Guru Geethaya

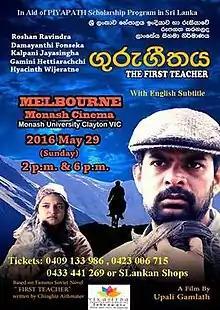
Theatrical Poster in Australian Film Premiere

Guru Geethaya is a 2015 Sri Lankan Sinhala-language drama film directed by Upali Gamlath and co-produced by Predi Seneviratne, Upali Gamlath and Arosha Fernando. It stars Roshan Ravindra, Damayanthi Fonseka, Lanka Bandaranayeke and Kalpani Jayasinghe. The film is based on Chinghiz Aitmatov's novel, "The First Teacher" (1962).